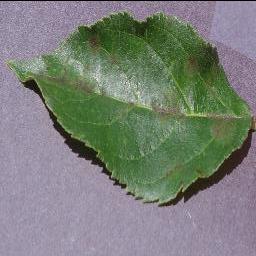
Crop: apple
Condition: scab